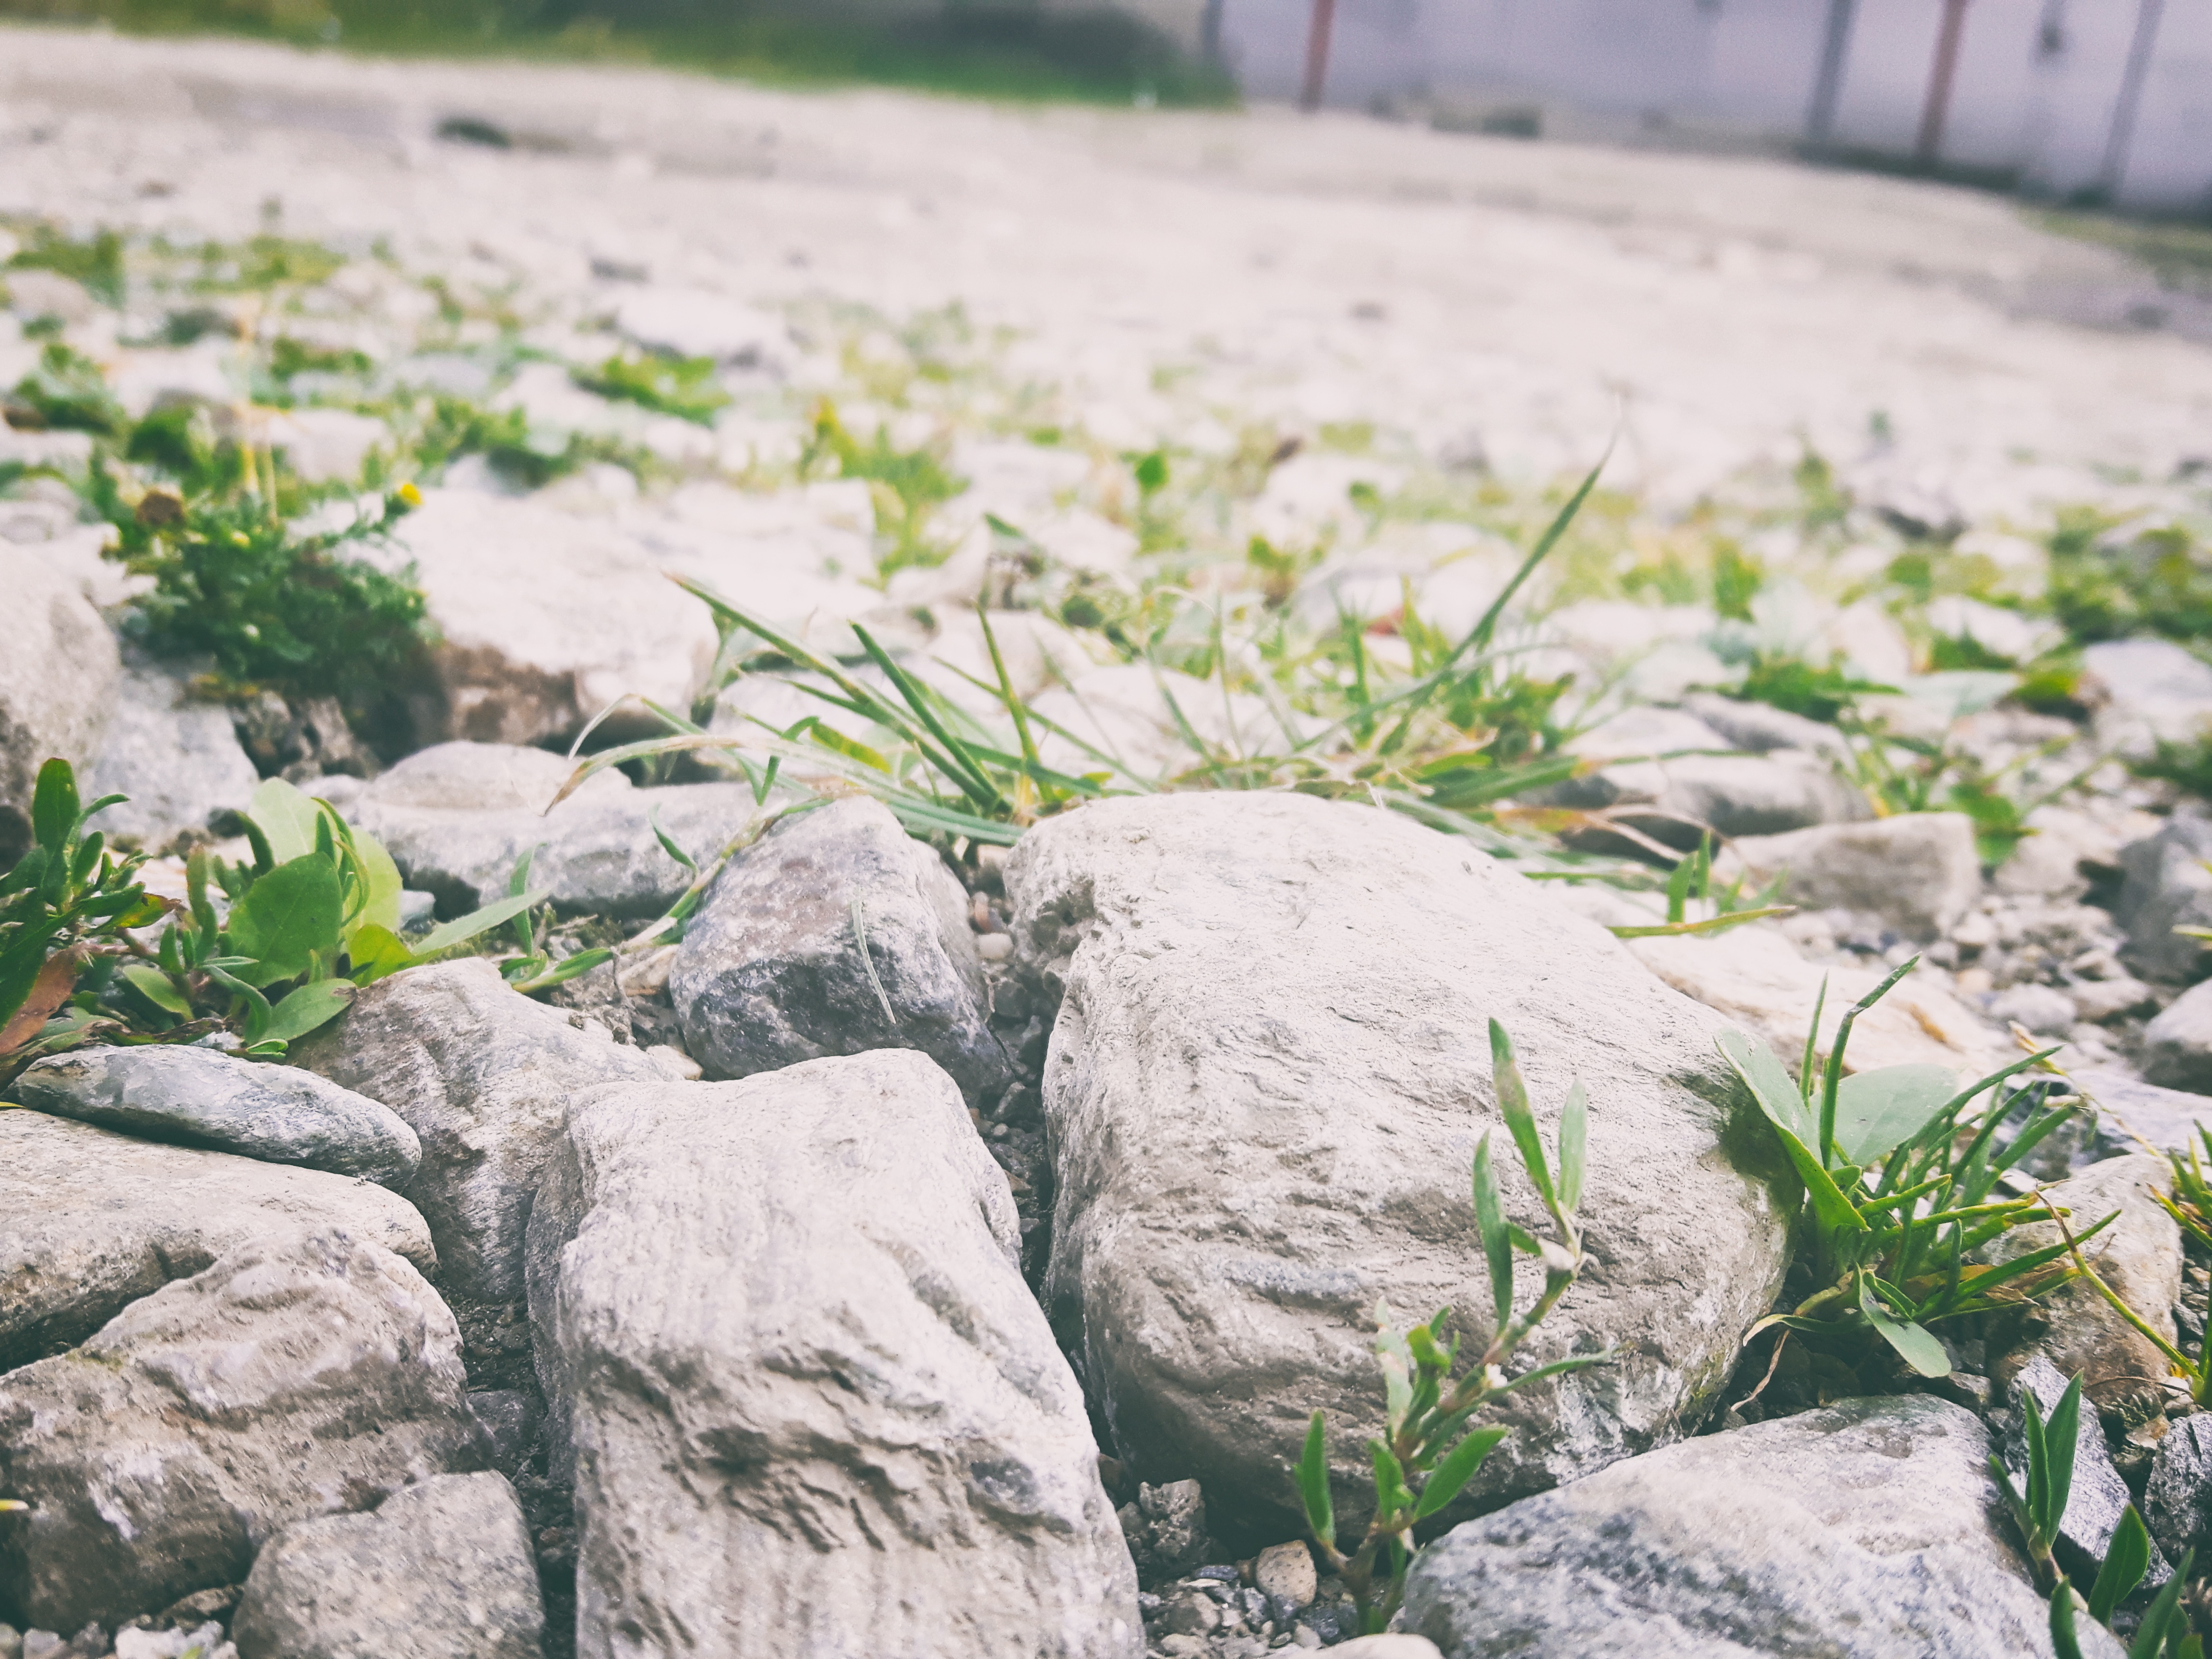
grass, rock, plant, lawn, leaf, flower, wall, green, soil, botany, garden, flora, geology, grass family